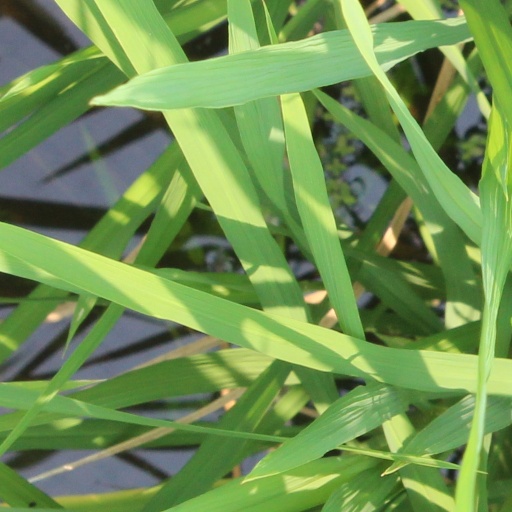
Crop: rice